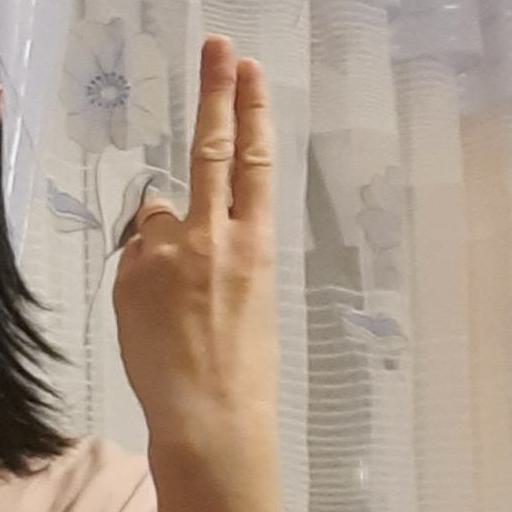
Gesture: two_up_inverted